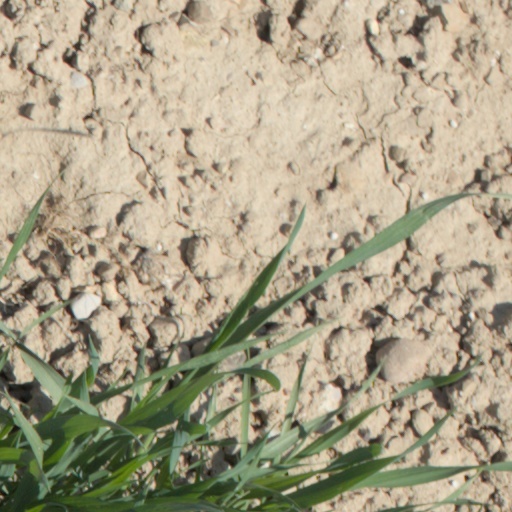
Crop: wheat